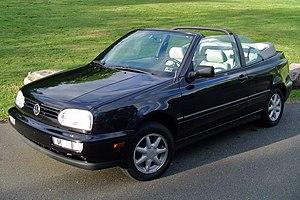
La Golf est un modèle d'automobile lancé par Volkswagen en 1974 afin d'amener un véhicule compact de 3,705 mètres de long et à hayon sur le marché. Elle est le troisième modèle à traction de la marque après la K70 en 1970 et la Passat en 1973. Dessinée par Giorgetto Giugiaro, elle sort en 1974 et remporta immédiatement le succès. Les moteurs 1,1 litre de 50 ch ou 1,5 litre de 70 ch sont placés transversalement à l'avant, à la différence des Volkswagen Passat et Audi 80.
Le groupe Volkswagen a depuis les années 1970, développé une série de plateformes partagés par ces diverses marques.